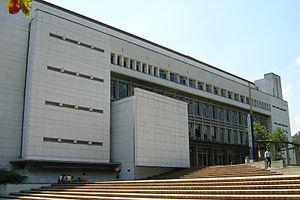
La Colombie, en forme longue la république de Colombie est une république constitutionnelle unitaire comprenant 32 départements. Le pays est situé dans le Nord-Ouest de l'Amérique du Sud ; il est bordé à l'ouest par l'océan Pacifique, au nord-ouest par le Panama, au nord par la mer des Caraïbes, au nord-est par le Venezuela, au sud-est par le Brésil, au sud par le Pérou et au sud-ouest par l'Équateur. La Colombie est le 26ᵉ plus grand pays par sa superficie et le 4ᵉ en Amérique du Sud. Avec plus de 49 millions d'habitants, la Colombie est le 28ᵉ pays le plus peuplé du monde et le 2ᵉ de tous les pays de langue espagnole après le Mexique. La Colombie est une moyenne puissance, la 4ᵉ plus grande économie d'Amérique latine, et la 3ᵉ en Amérique du Sud. La production de café, de fleurs, d'émeraudes, de charbon et de pétrole forme le principal secteur de l'économie colombienne.